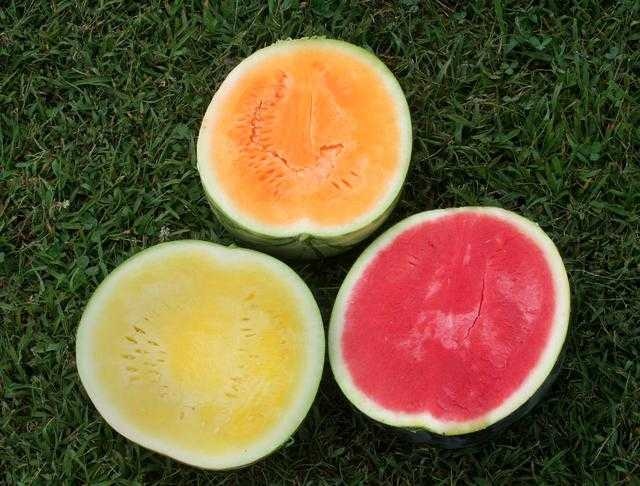
Label: Watermelon